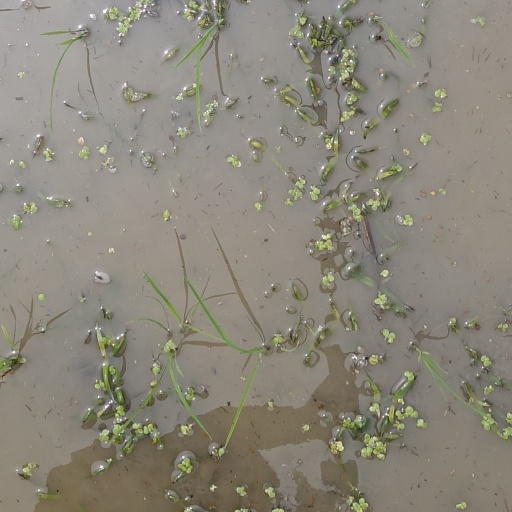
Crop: rice